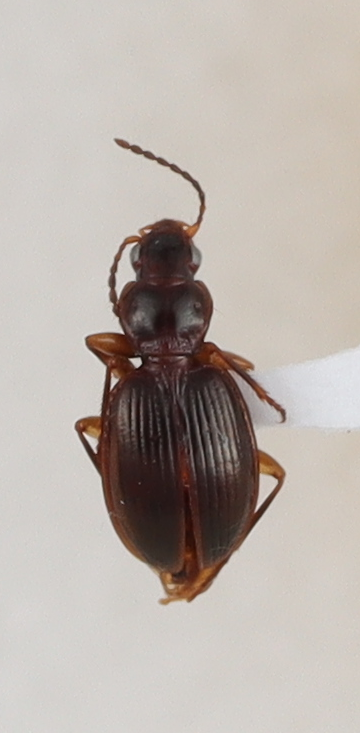
Scientific name: Mecyclothorax konanus
Plot: 6
Trap: W
Collected: 20240828